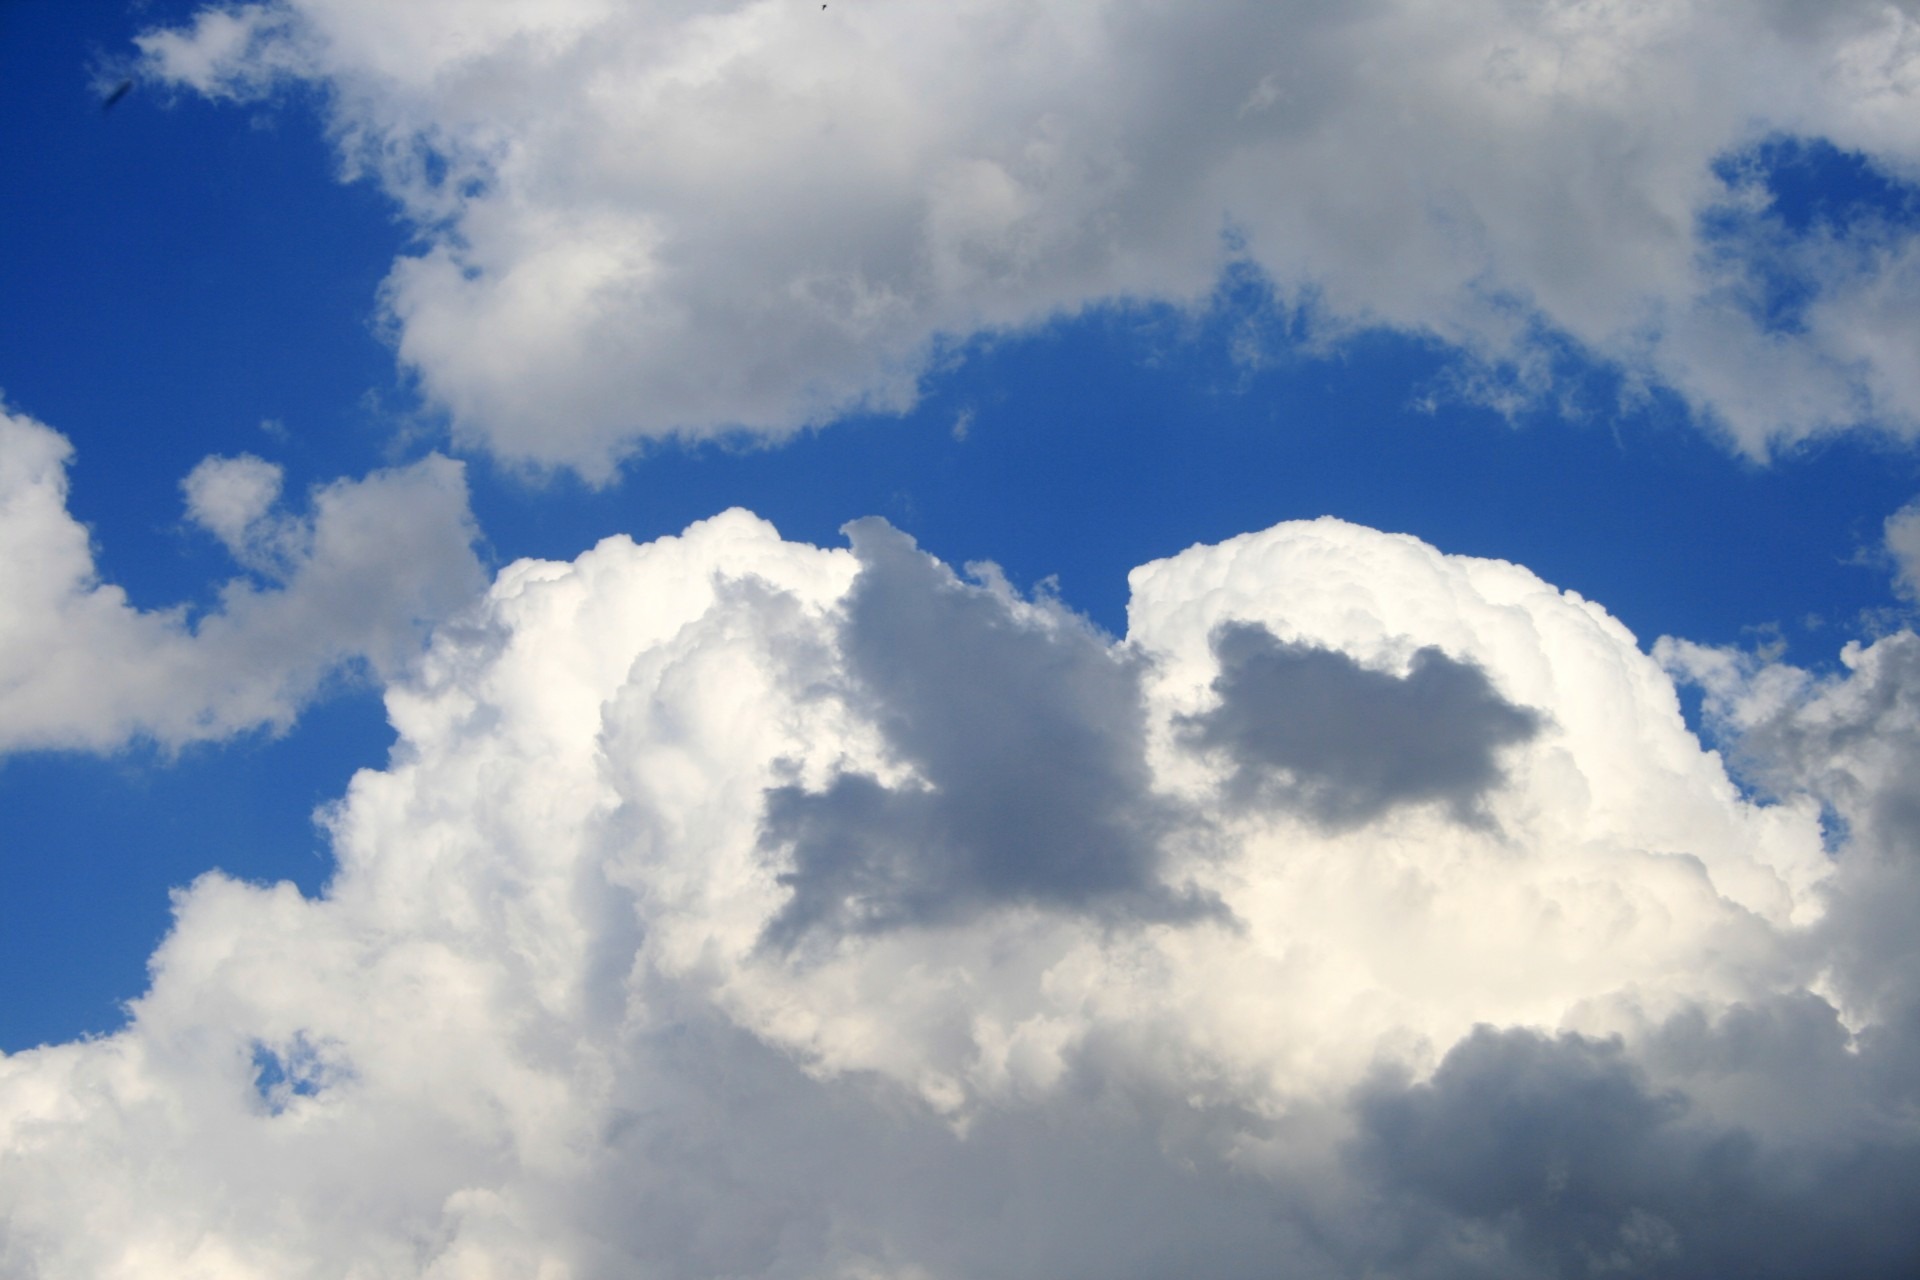
outdoor, cloud, sky, white, sunlight, cloudy, air, view, atmosphere, daytime, environment, idyllic, high, fluffy, heaven, tranquil, scenic, space, weather, condensation, cumulus, overcast, blue, cloudscape, clouds, cumulonimbus, day, scene, purity, stratosphere, heavens, meteorology, loose, meteorological phenomenon, ozone, atmosphere of earth